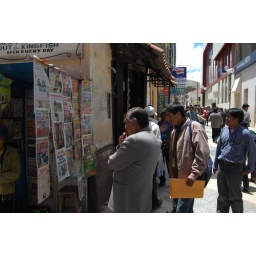
I didn't know that people reads daily newspaper like this on the street in Puno.